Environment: real
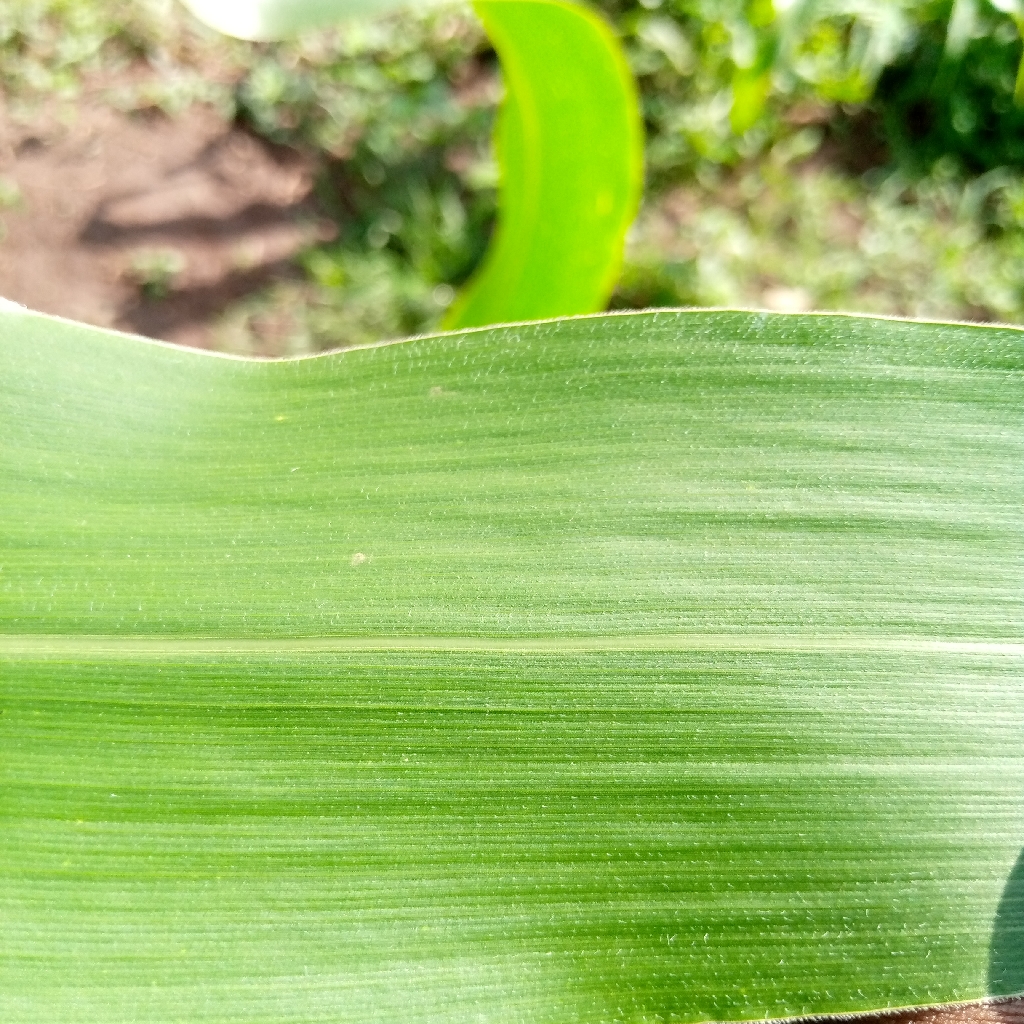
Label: healthy